Lauri Hakulinen

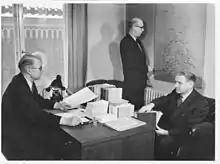
Lauri Hakulinen (to the left) with his colleagues Veikko Ruoppila and R. E. Nirvi in 1955.

Lauri Pekka Hakulinen (6 August 1899 – 2 March 1985) was a Finnish professor of linguistics at Helsinki University and the director of the Finnish Dictionary Fund ("Sanakirjasäätiö"). He is perhaps best known for his collection of work on the historical development and structure of the Finnish language.